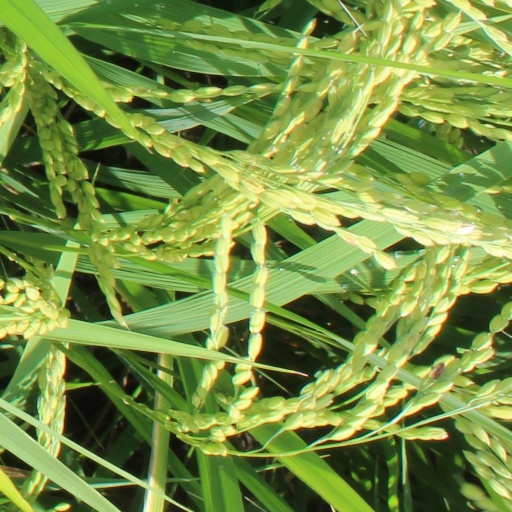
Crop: rice